Monument Creek (Fountain Creek tributary)

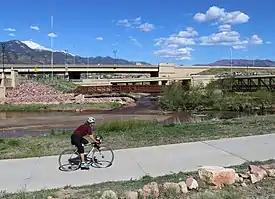
The confluence of Monument Creek (right) with Fountain Creek (center) in Colorado Springs, Colorado.

Monument Creek is an El Paso County, Colorado, stream on the Arkansas River water basin. It flows south from Mount Deception through Pikeview and Monument, and into Colorado Springs, where it meets up with Fountain Creek. It is from its northernmost boundary with National Forest Lands to its confluence with Fountain Creek near the intersection of Interstate 25 and U.S. Route 24.